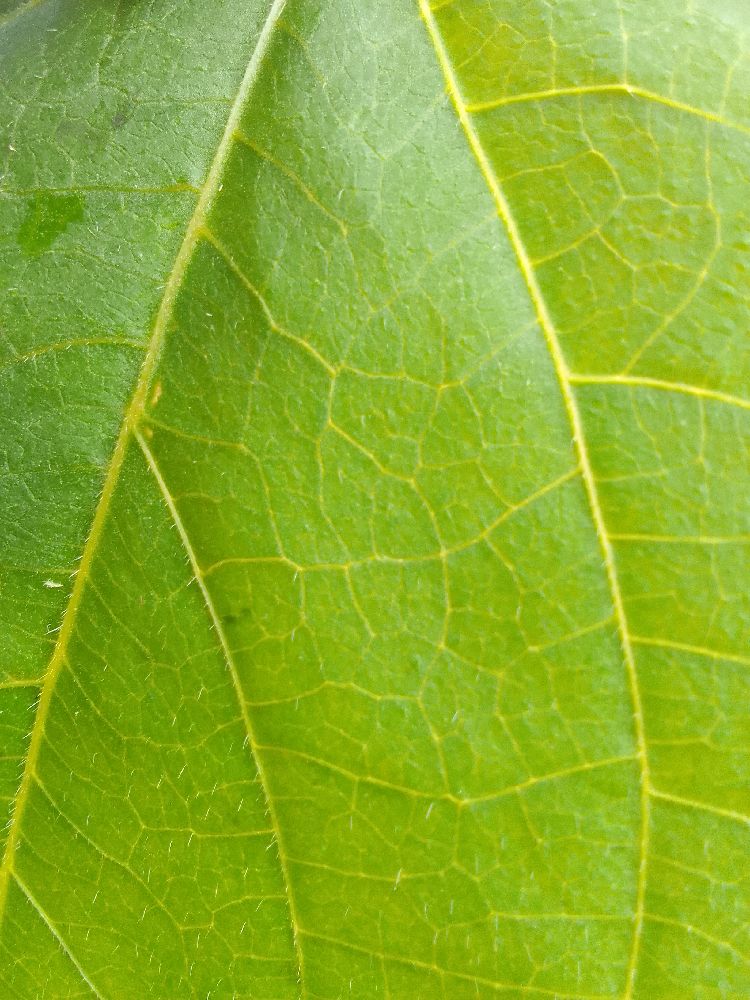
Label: healthy